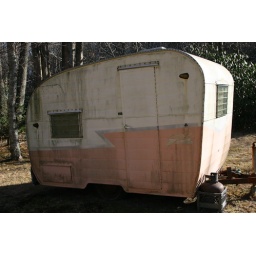
clarence newton road - near blowing rock - january 1 2009